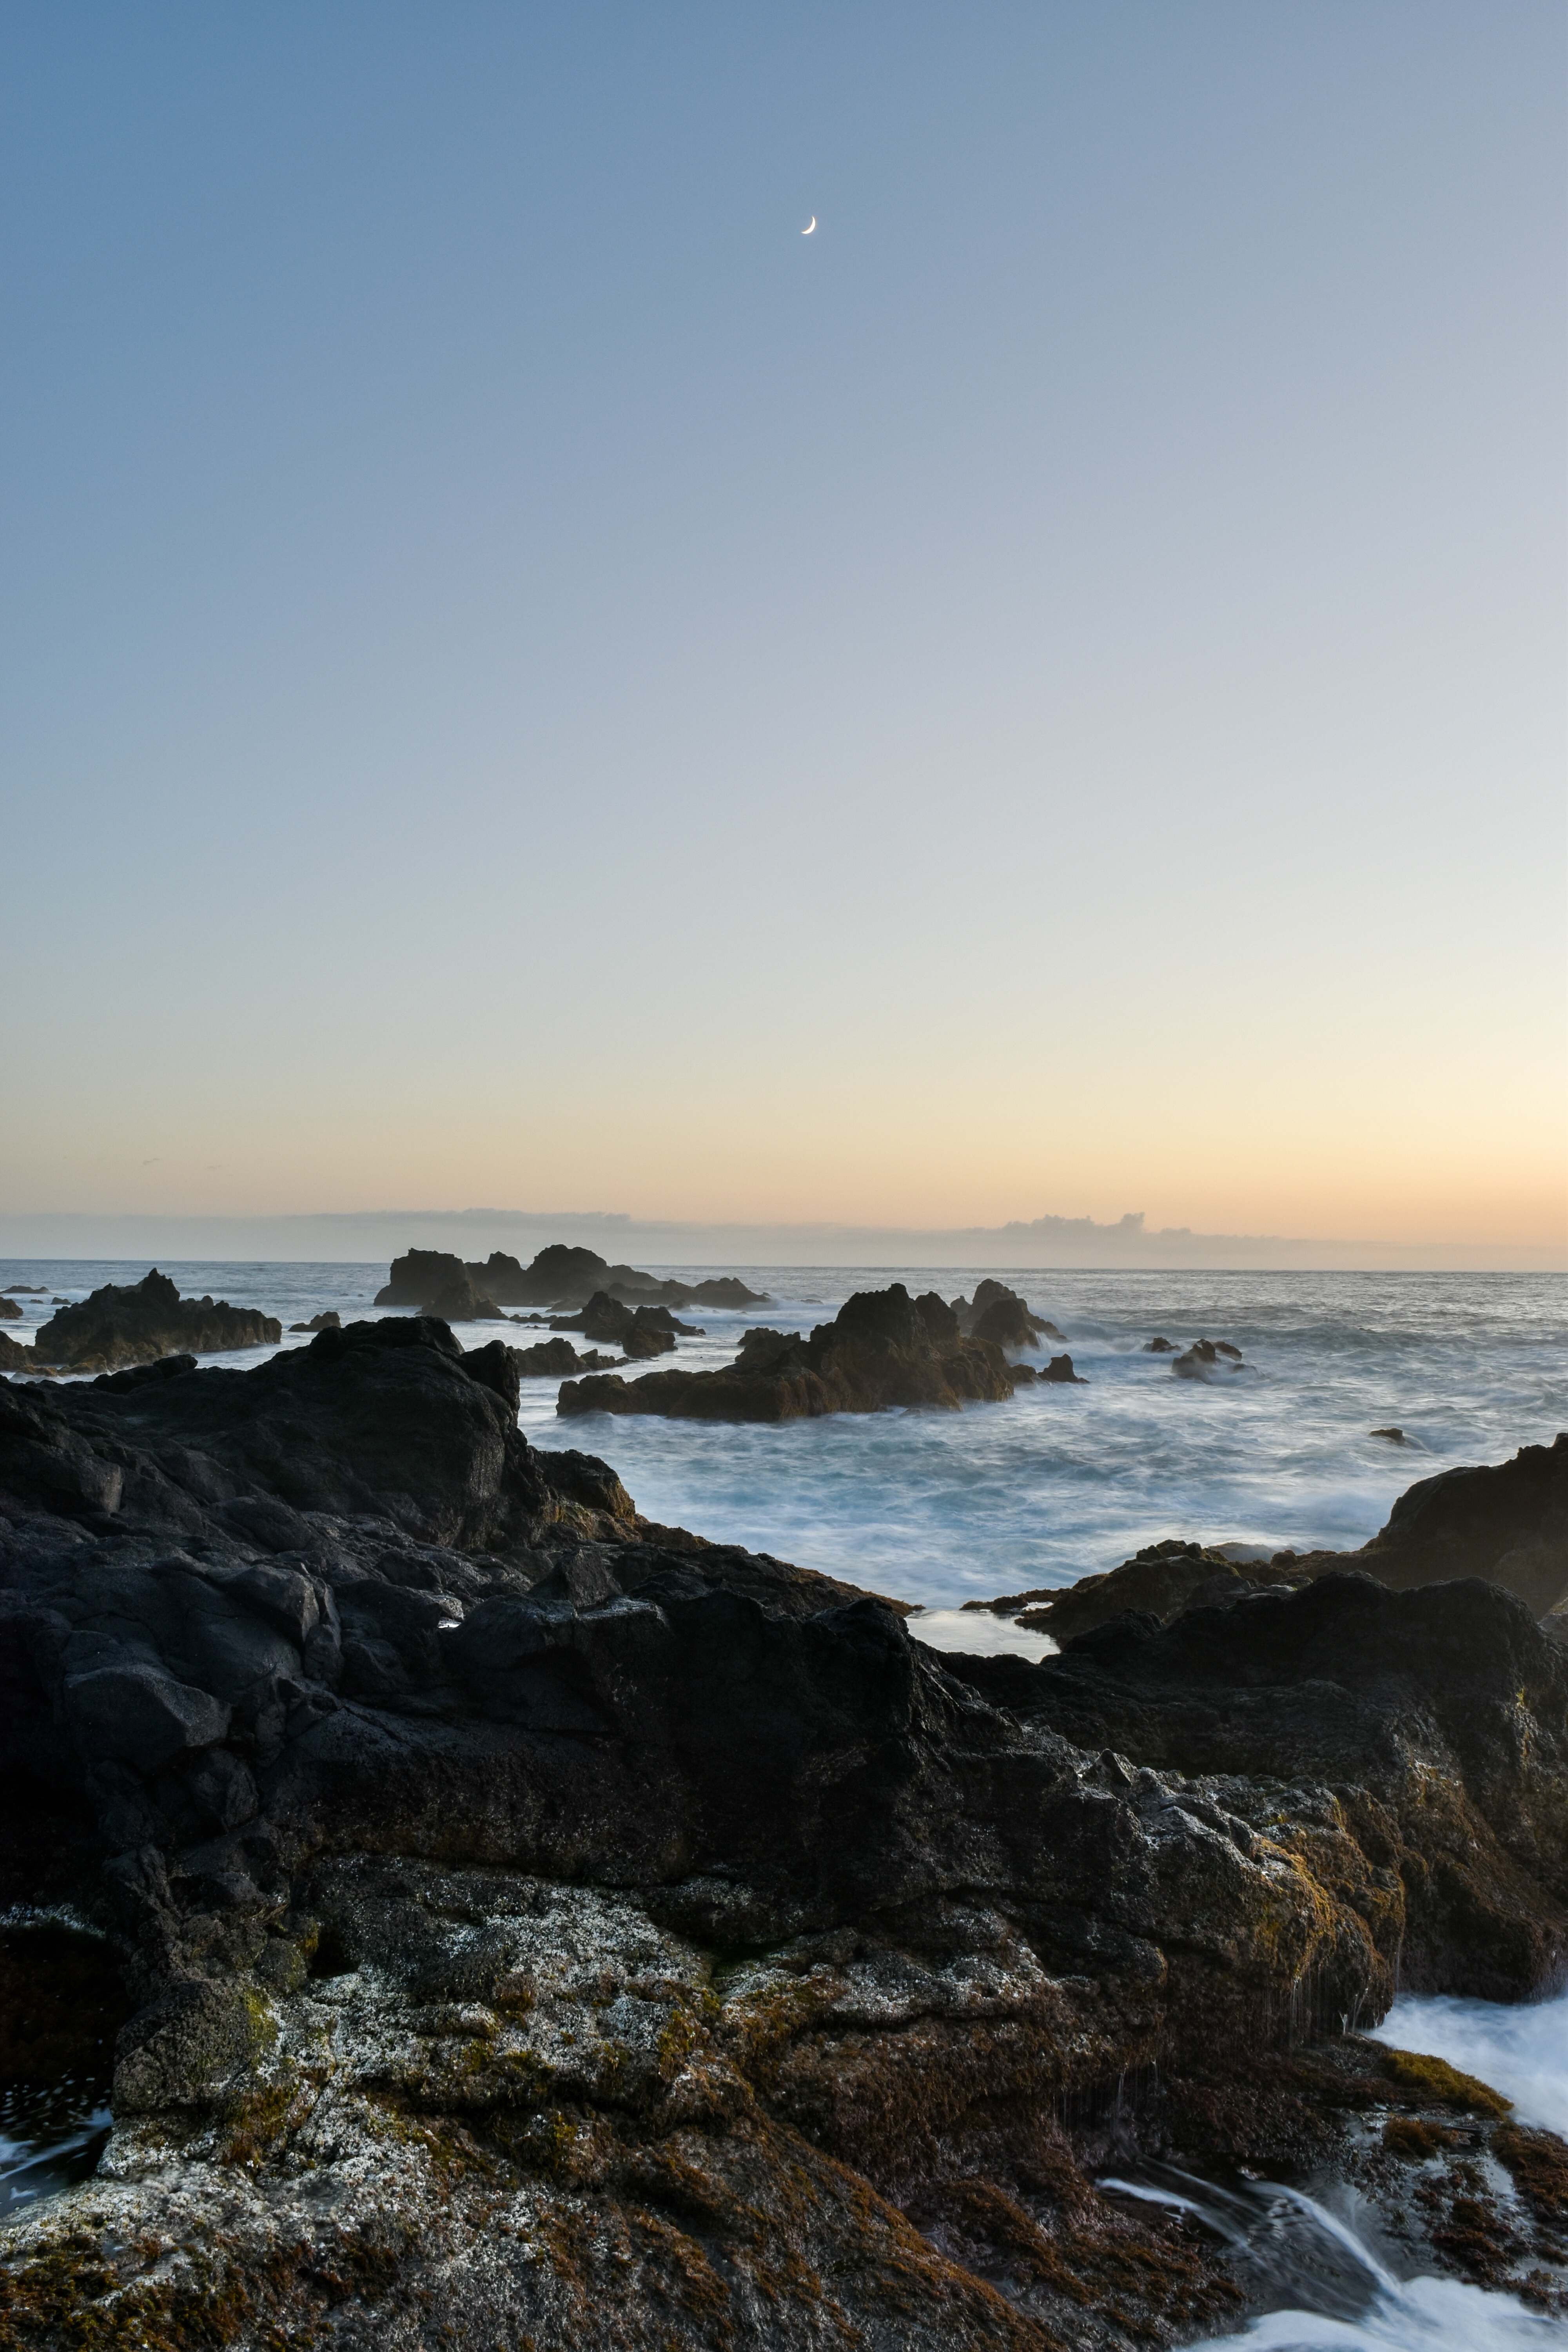
beach, landscape, sea, coast, water, rock, ocean, horizon, sunrise, sunset, sunlight, morning, shore, wave, dawn, cliff, dusk, evening, cove, bay, terrain, material, body of water, cape, wind wave